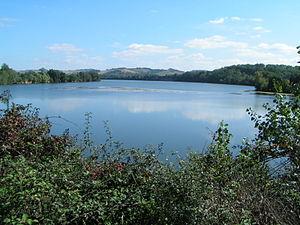
Plan d'eau de Carbonne.
Le barrage du Mancies est un barrage hydroélectrique au fil de l'eau sur la Garonne France département de la Haute-Garonne, en région Occitanie.
Carbonne est une commune française située dans le département de la Haute-Garonne, en région Occitanie.
En limnologie, un lac est, de manière générale, une grande étendue d'eau entourée de terre, où il suffit que la profondeur, la superficie, ou le volume soit suffisant pour provoquer un dépôt de sédiments ou une stratification.